Adolphe Mengotti

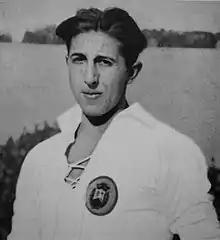

Adolphe Mengotti (born 12 November 1901, in Valladolid, Spain - 1984) was a Swiss football (soccer) player who competed in the 1924 Summer Olympics. He played for Servette FC and Real Madrid. He was a member of the Swiss Olympic team, which won the silver medal in the football tournament.